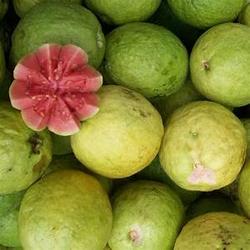
Label: Guava